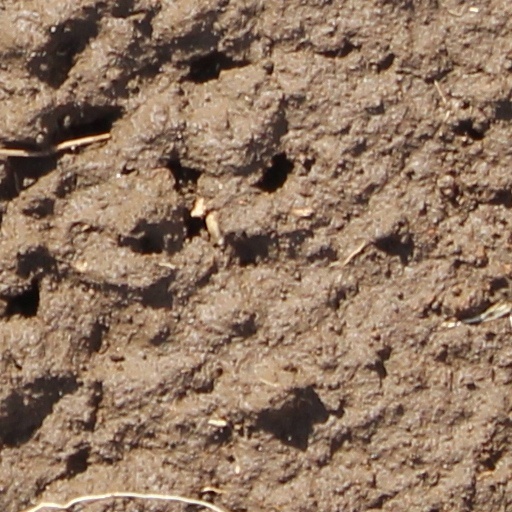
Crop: wheat